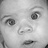
Emotion: surprise